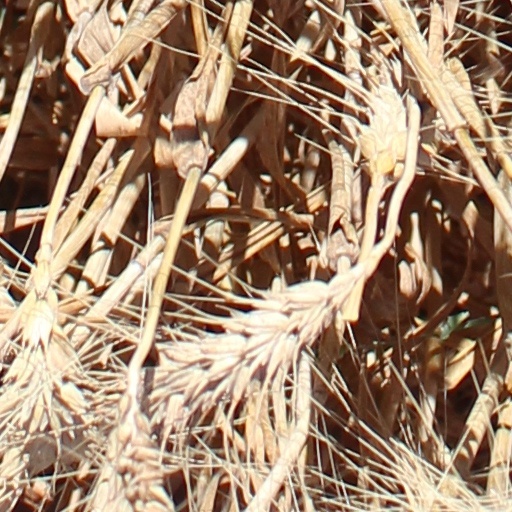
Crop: wheat